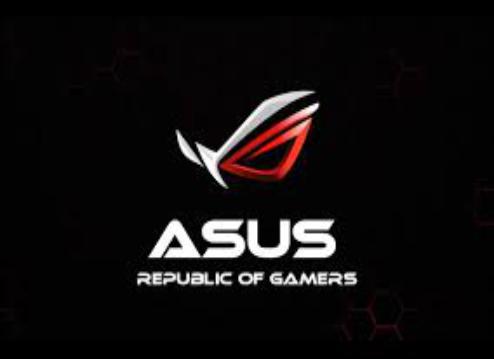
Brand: ASUS
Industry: Electronic